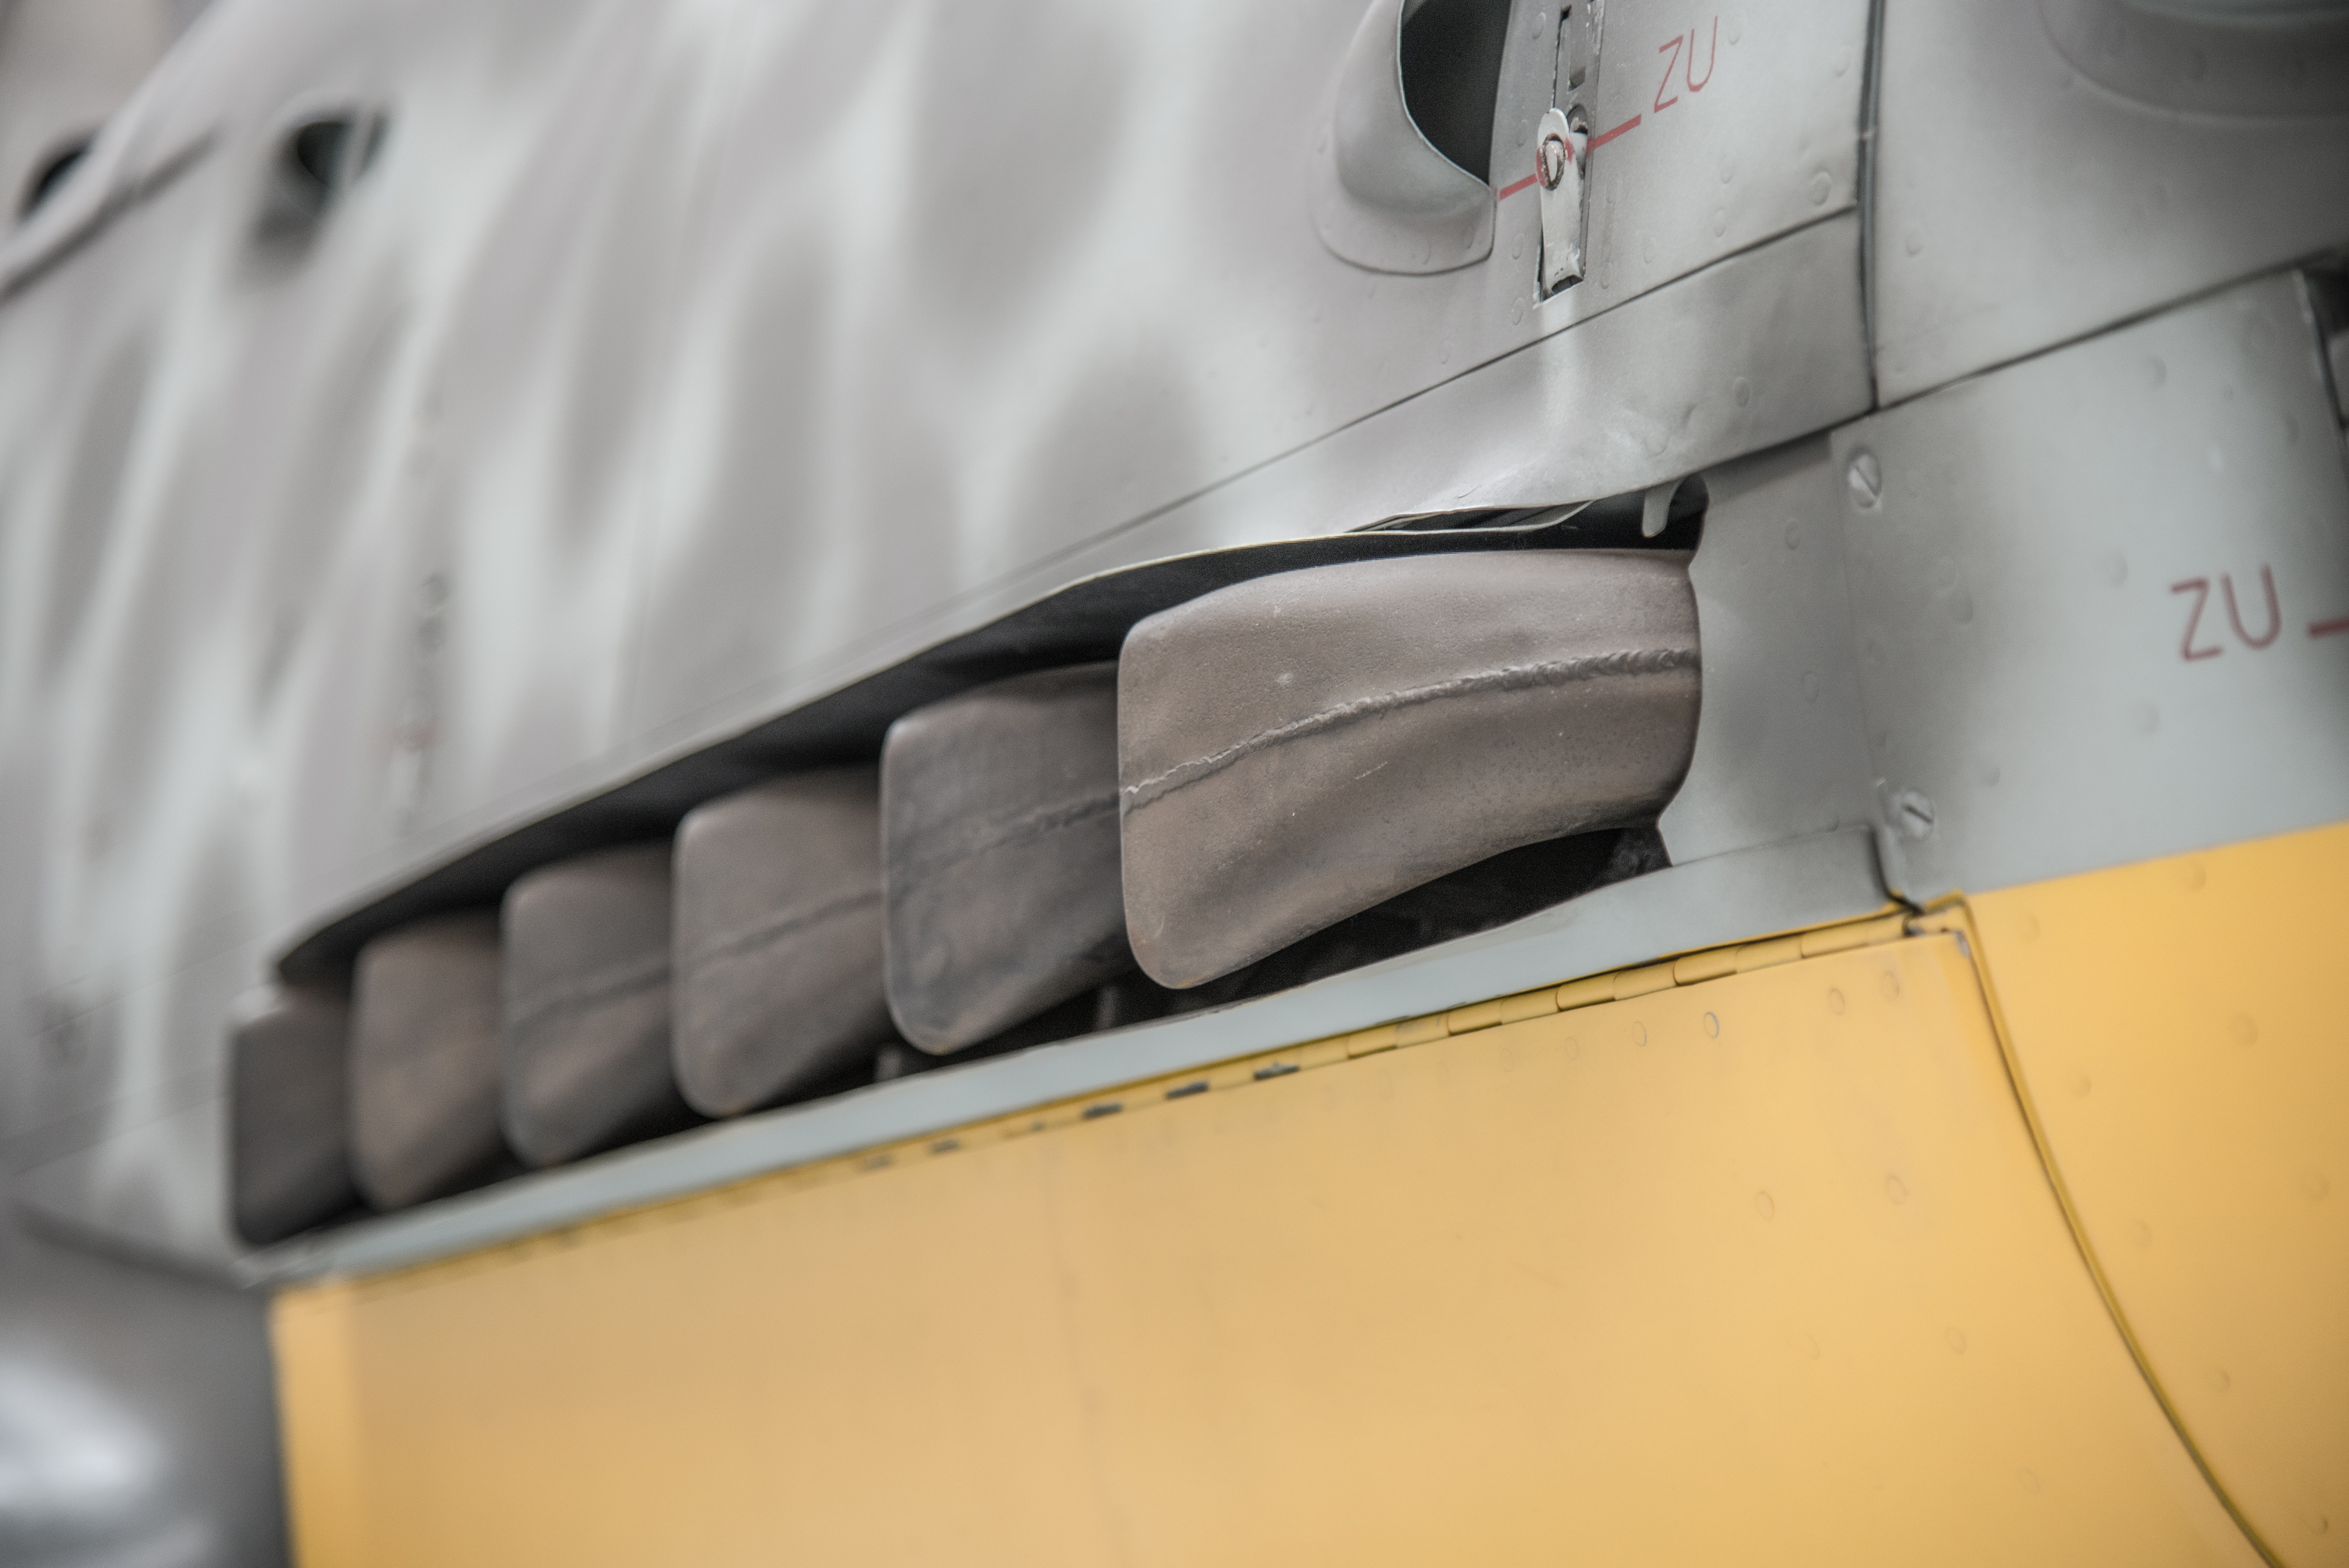
old, aircraft, vehicle, aviation, drive, tire, turbine, bumper, silver, motor, force, exhaust, propeller plane, paintwork, automotive exterior, surfing equipment and supplies, automotive tire